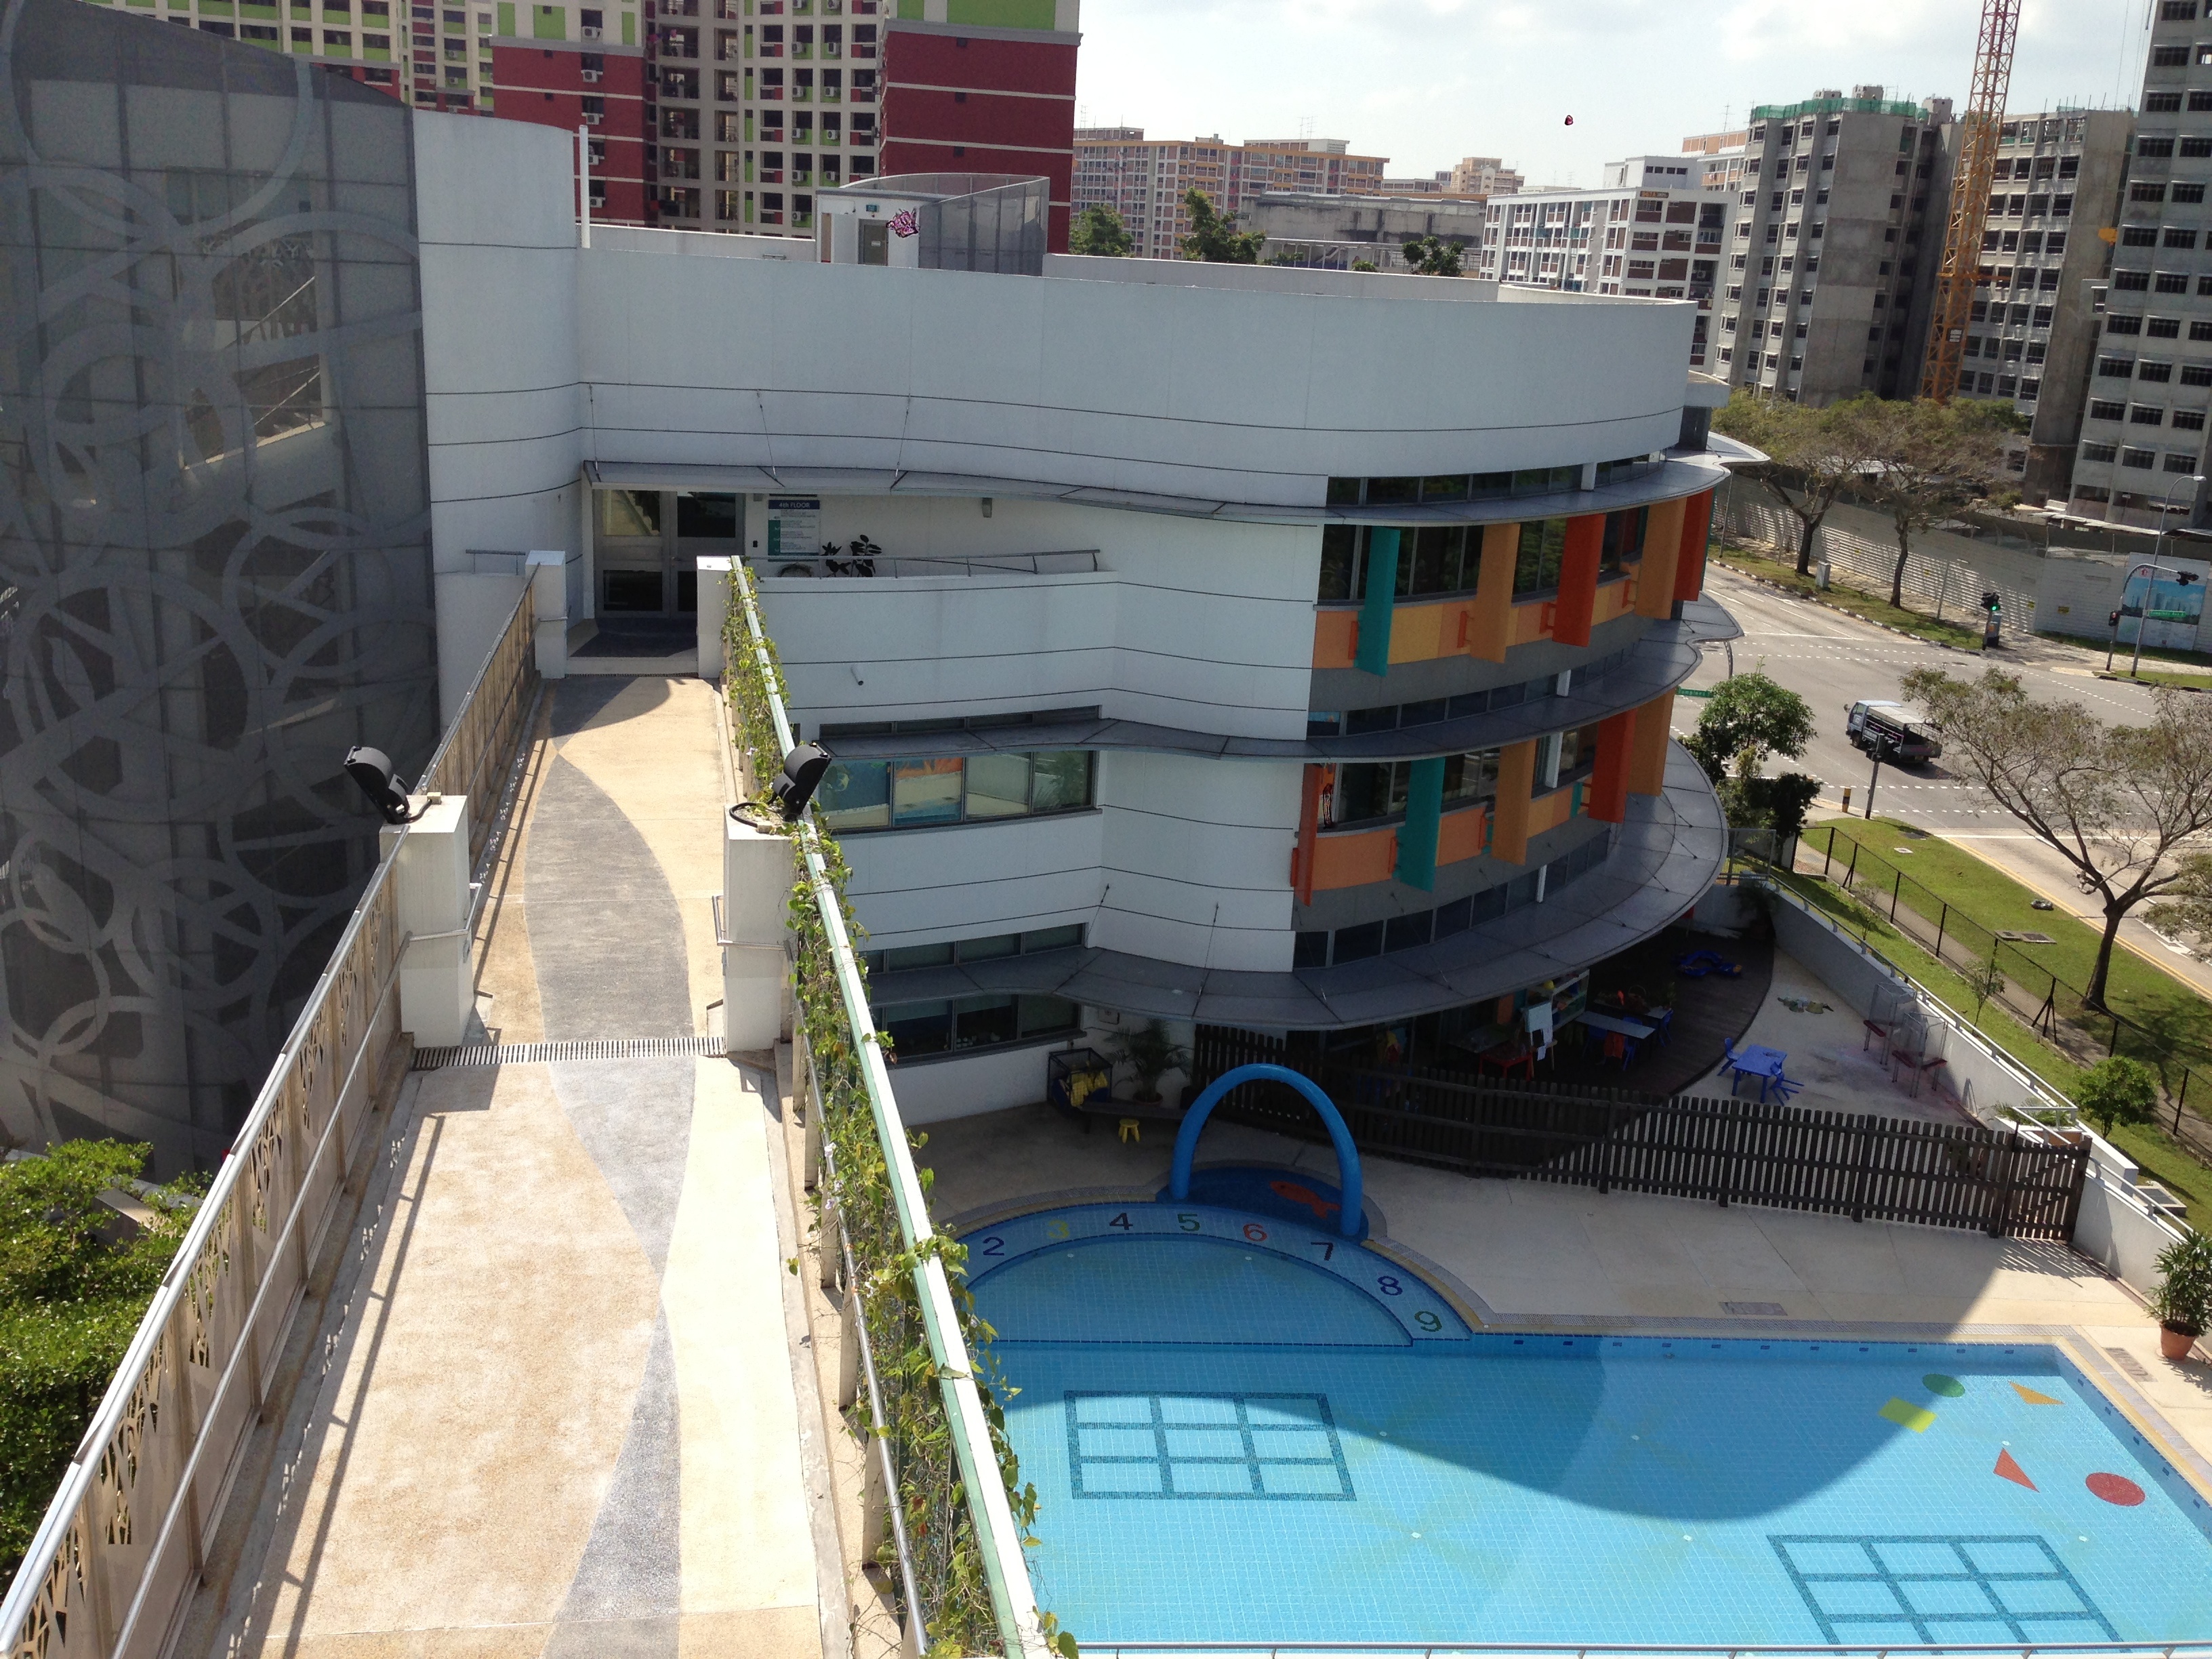
roof, canal, vehicle, waterway, rolling stock